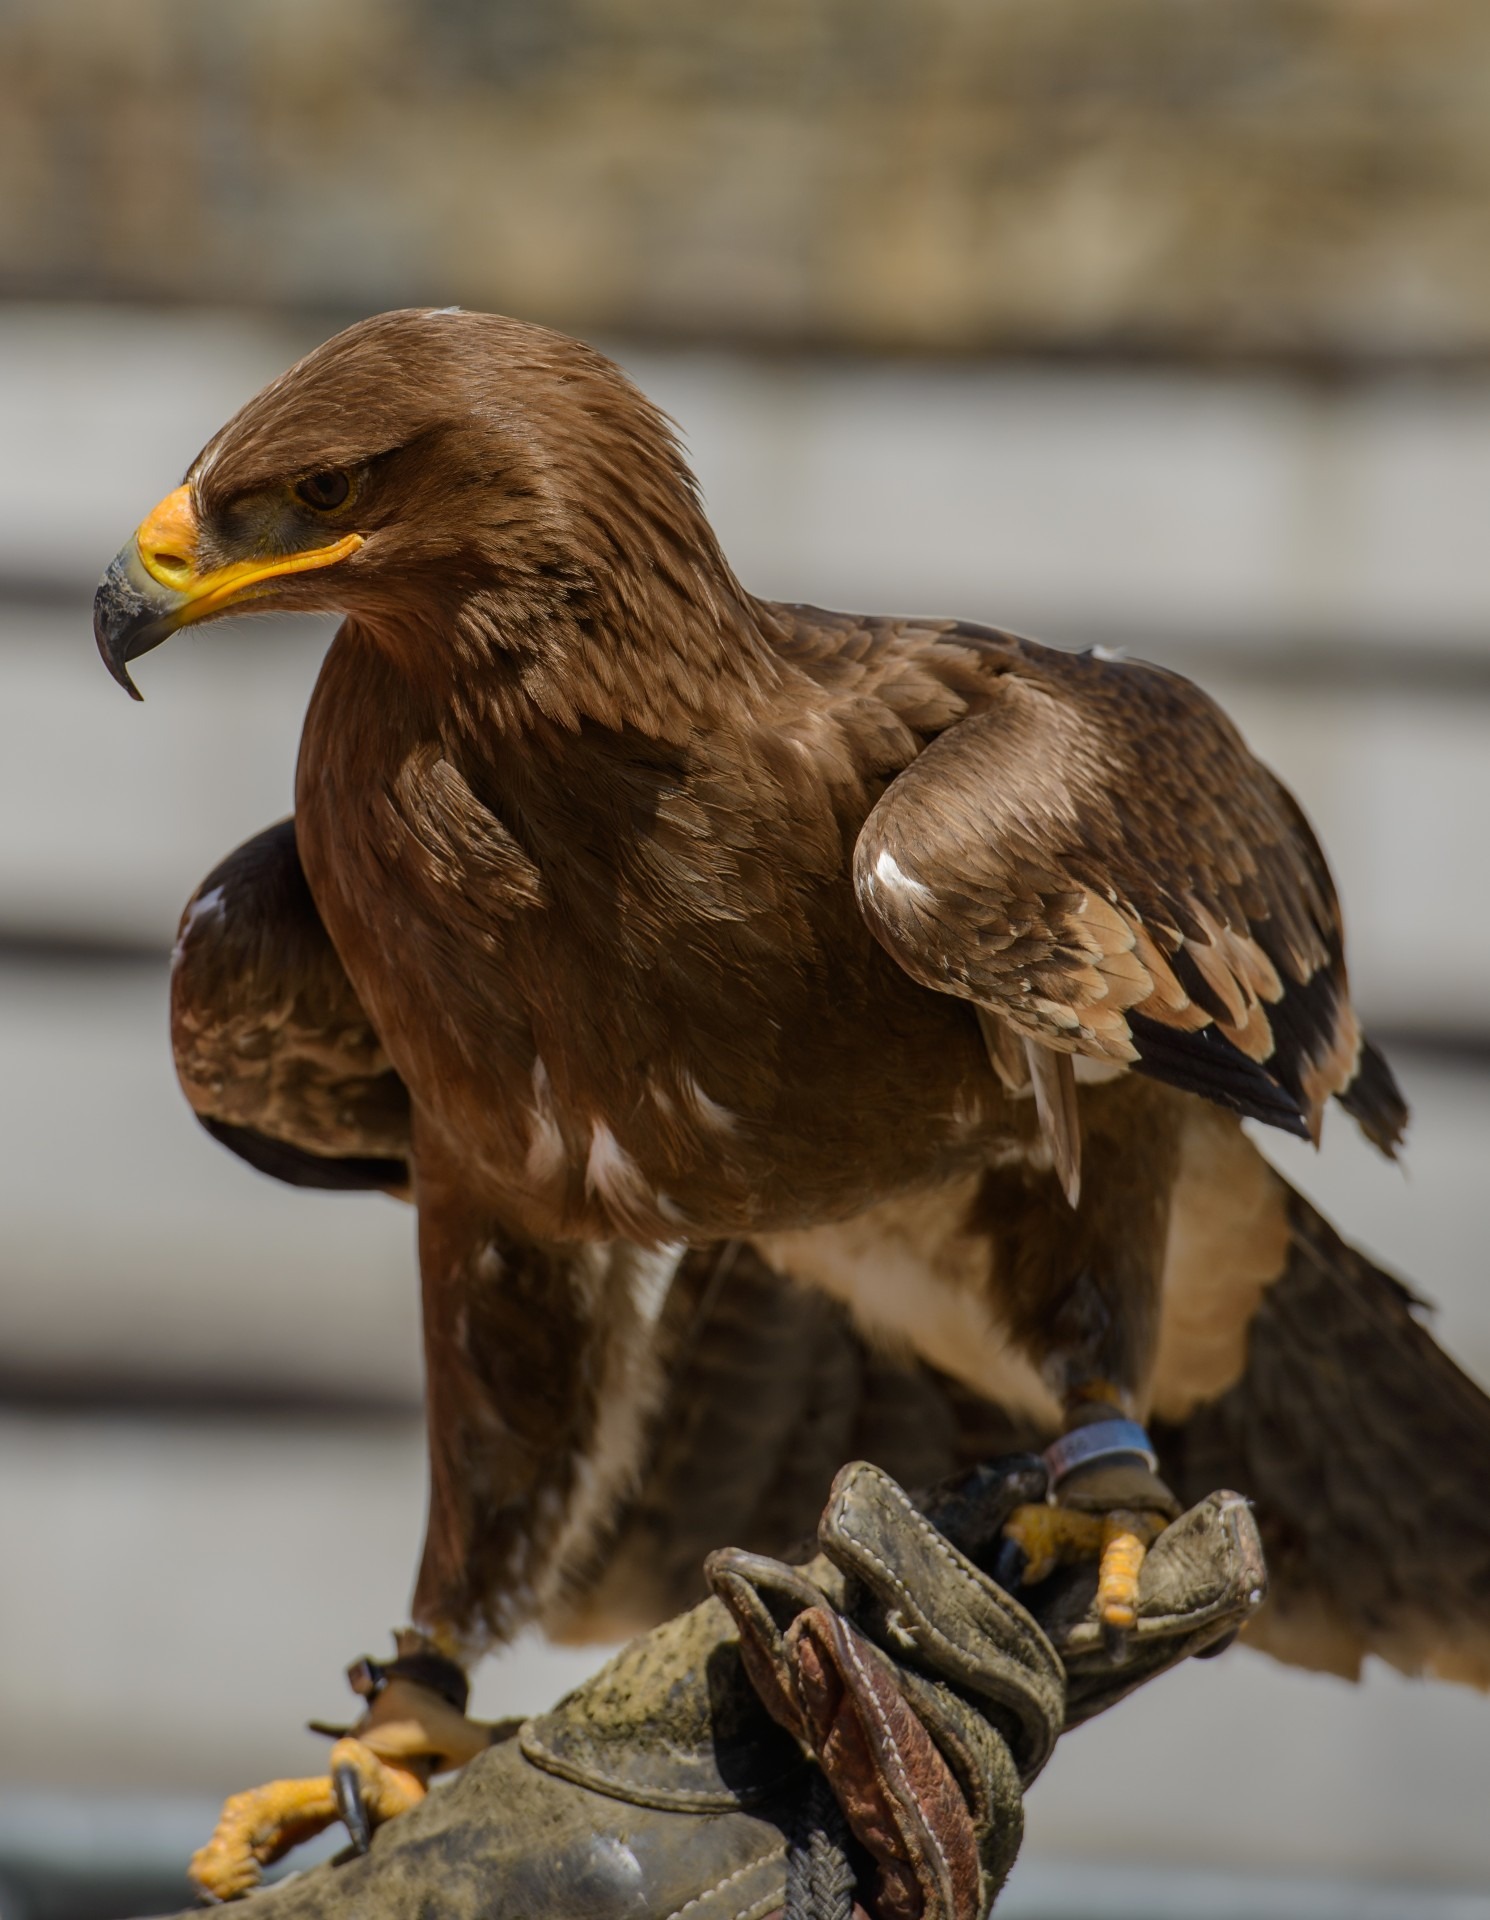
bird, wing, fly, wildlife, portrait, beak, eagle, brown, hawaii, hawk, fauna, bird of prey, vertebrate, falcon, buzzard, accipitriformes, bird prey